John Hunyadi

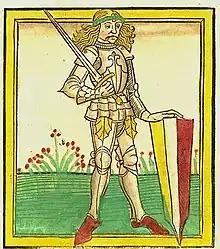
John Hunyadi (John Thuróczy – Chronica Hungarorum, 1488)

The Ottomans had occupied the larger part of Serbia by the end of 1438. In the same year, Ottoman troopssupported by Vlad II Dracul, Prince of Wallachiamade an incursion into Transylvania, plundering Hermannstadt/Nagyszeben, Gyulafehérvár (present-day Alba Iulia, Romania) and other towns. After the Ottomans laid siege to Smederevo, the last important Serbian stronghold in June 1439, Đurađ Branković, Despot of Serbia fled to Hungary to seek military assistance.